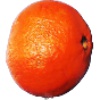
Label: Clementine 1